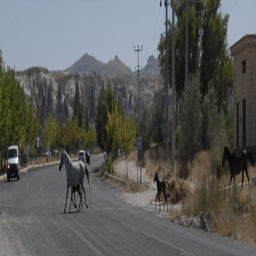
A group of horses crossing the middle of a street.
A car stopped for horses crossing a street.
a family of horses crossing the road in the desert
A horse with colts, followed by another horse, crossing a road
A group of horses running across a road together.